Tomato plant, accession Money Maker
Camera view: horizontal (90 deg, fisheye); turntable rotation: 180 degrees
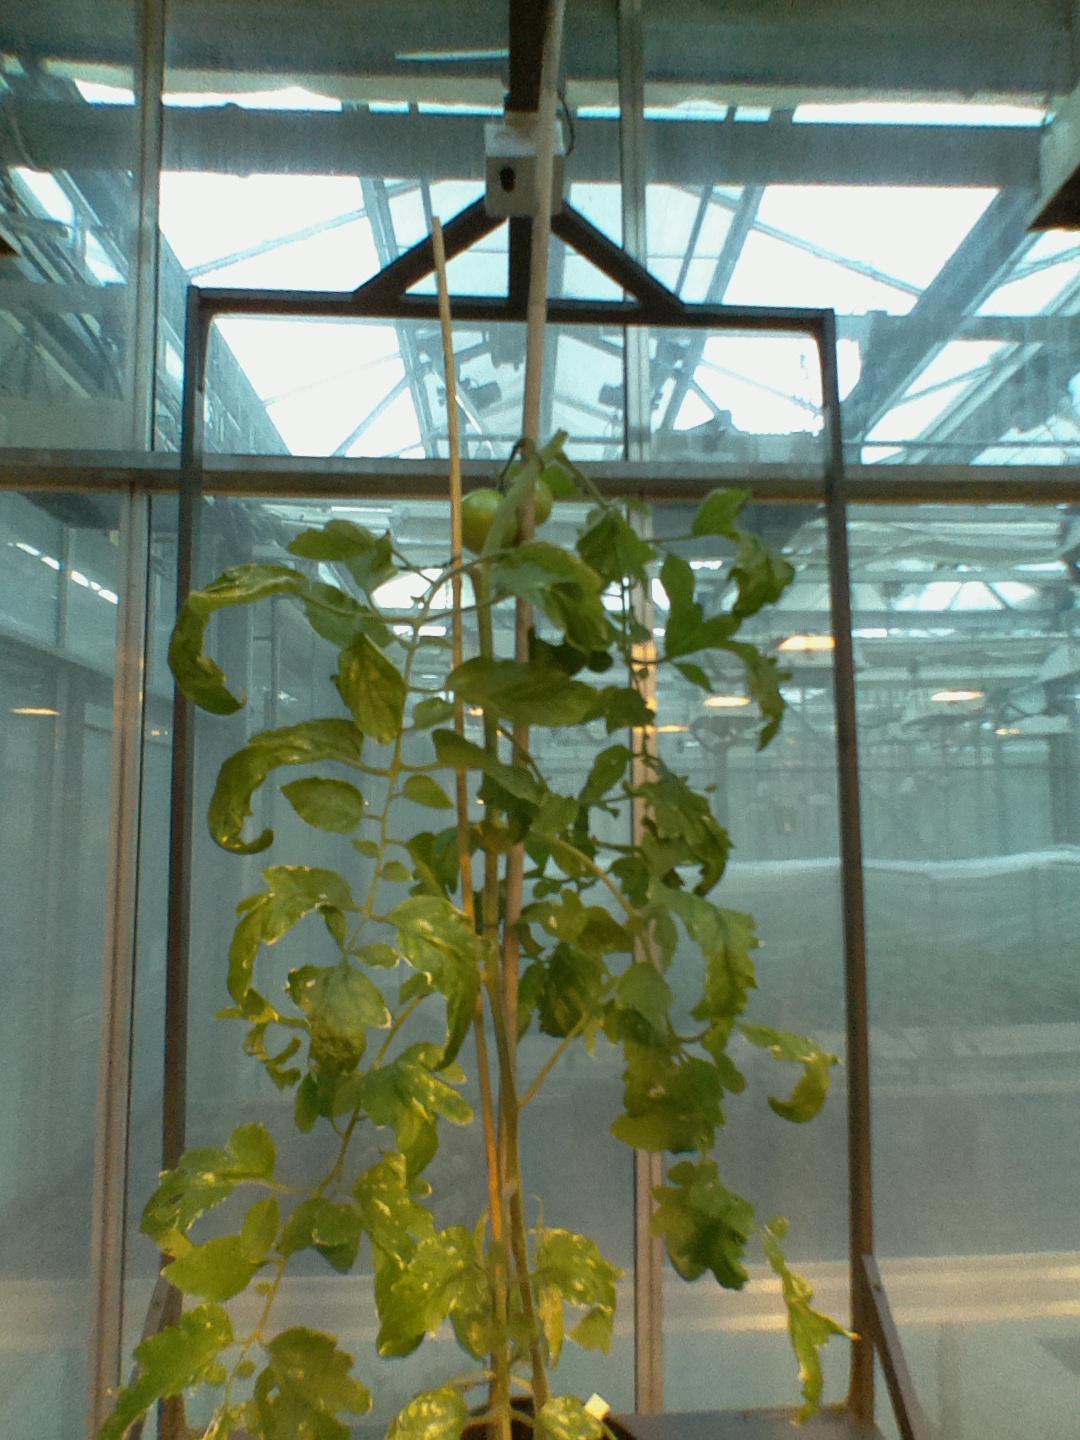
BBCH growth stage 77: 70%-80% of final fruit size